The Mistress (1962 film)

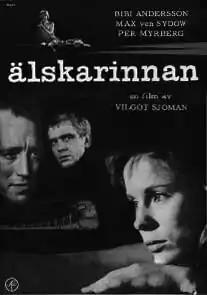
Swedish theatrical poster

The Mistress is a 1962 Swedish drama film directed by Vilgot Sjöman. It marked Sjöman's directoral debut and was entered into the 13th Berlin International Film Festival where Bibi Andersson won the Silver Bear for Best Actress award. The film was also selected as the Swedish entry for the Best Foreign Language Film at the 35th Academy Awards, but was not accepted as a nominee.